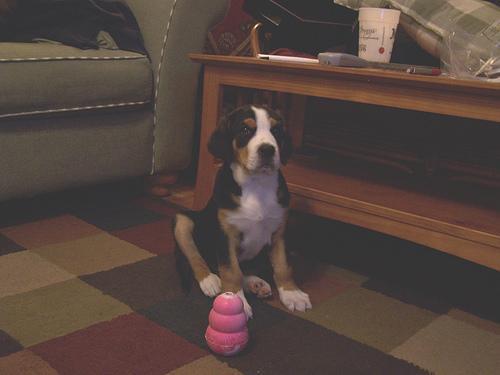
Greater_Swiss_Mountain_dog